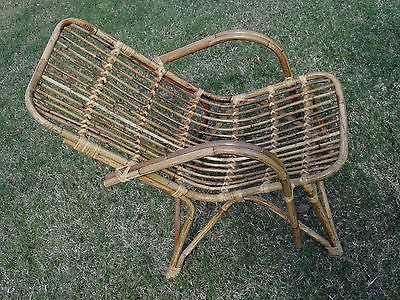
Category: chair